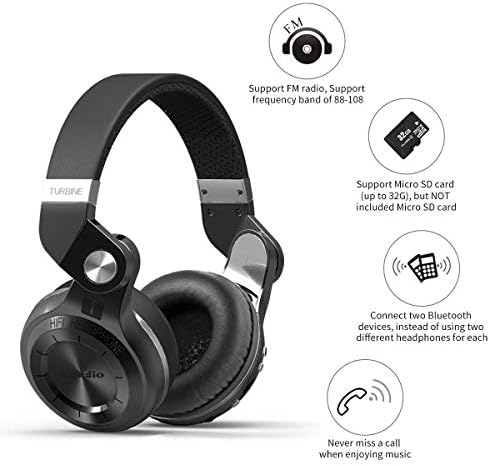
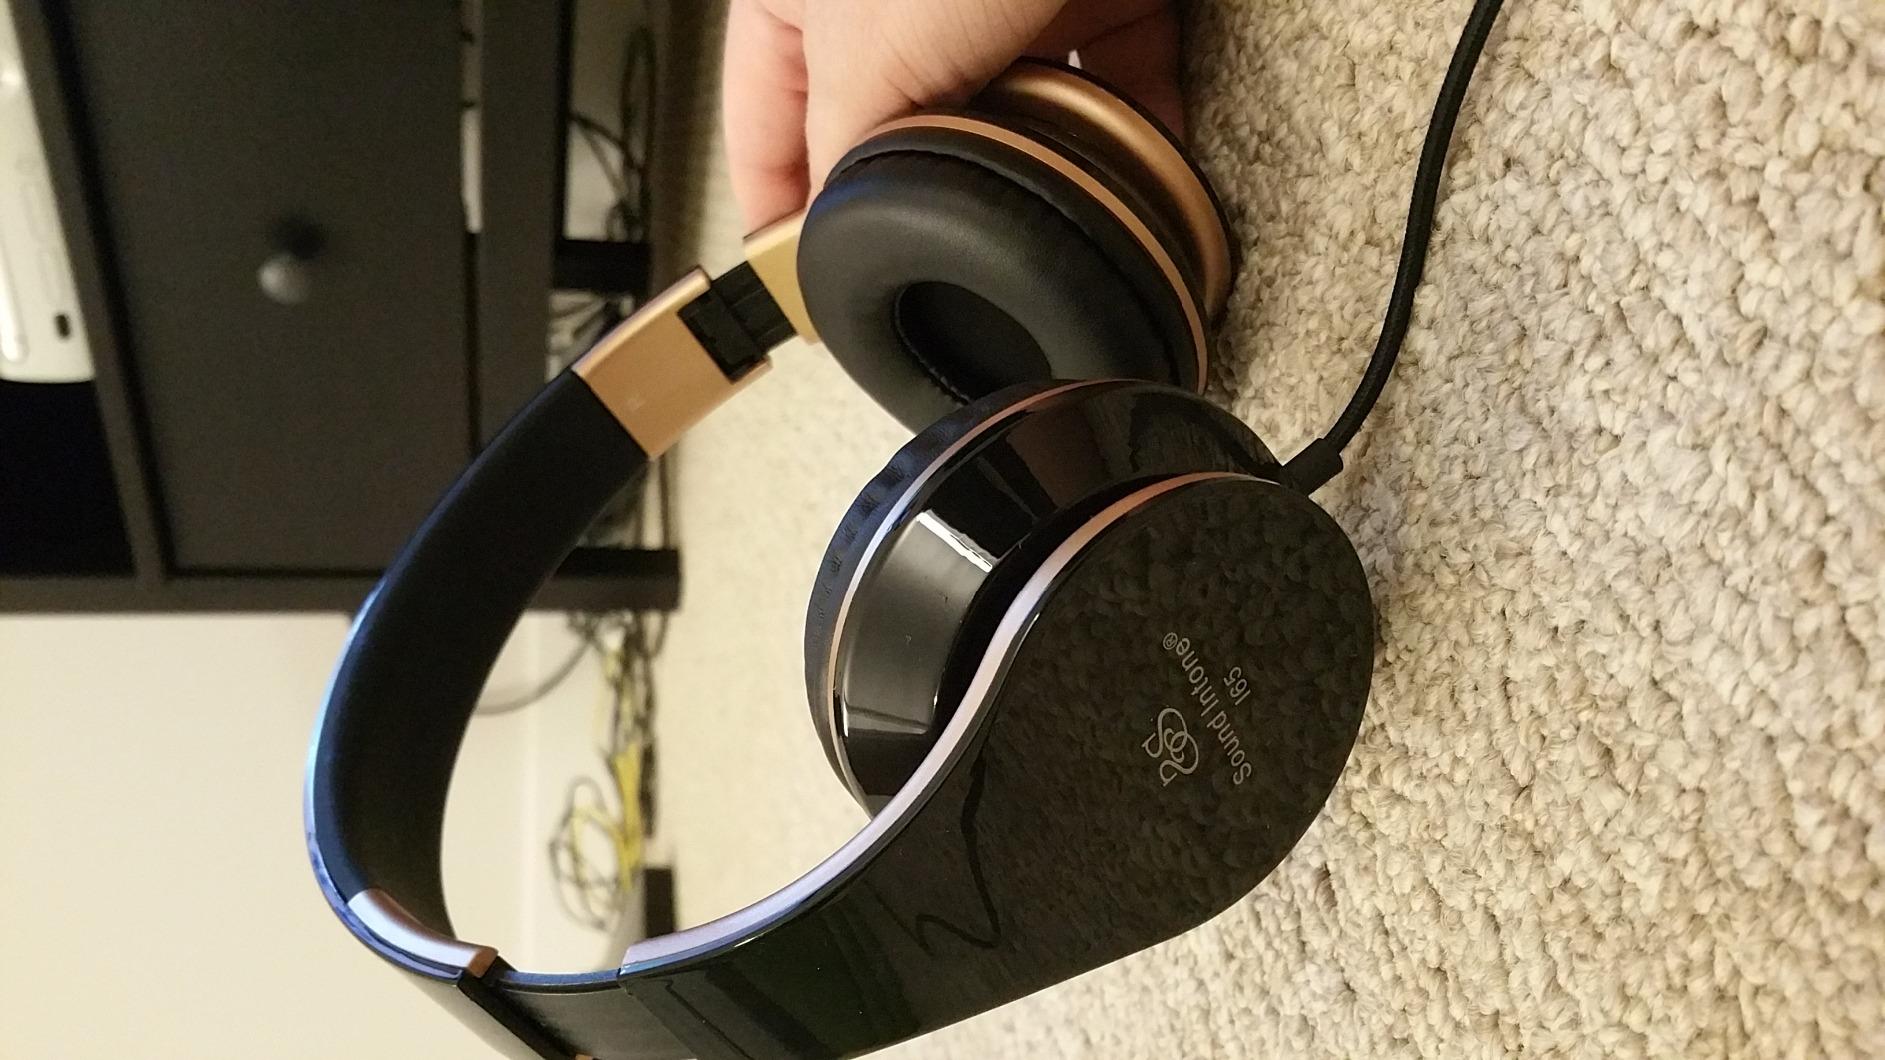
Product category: headphones
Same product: no